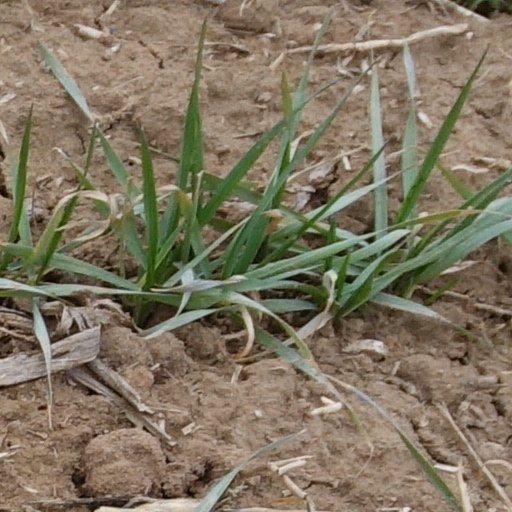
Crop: wheat